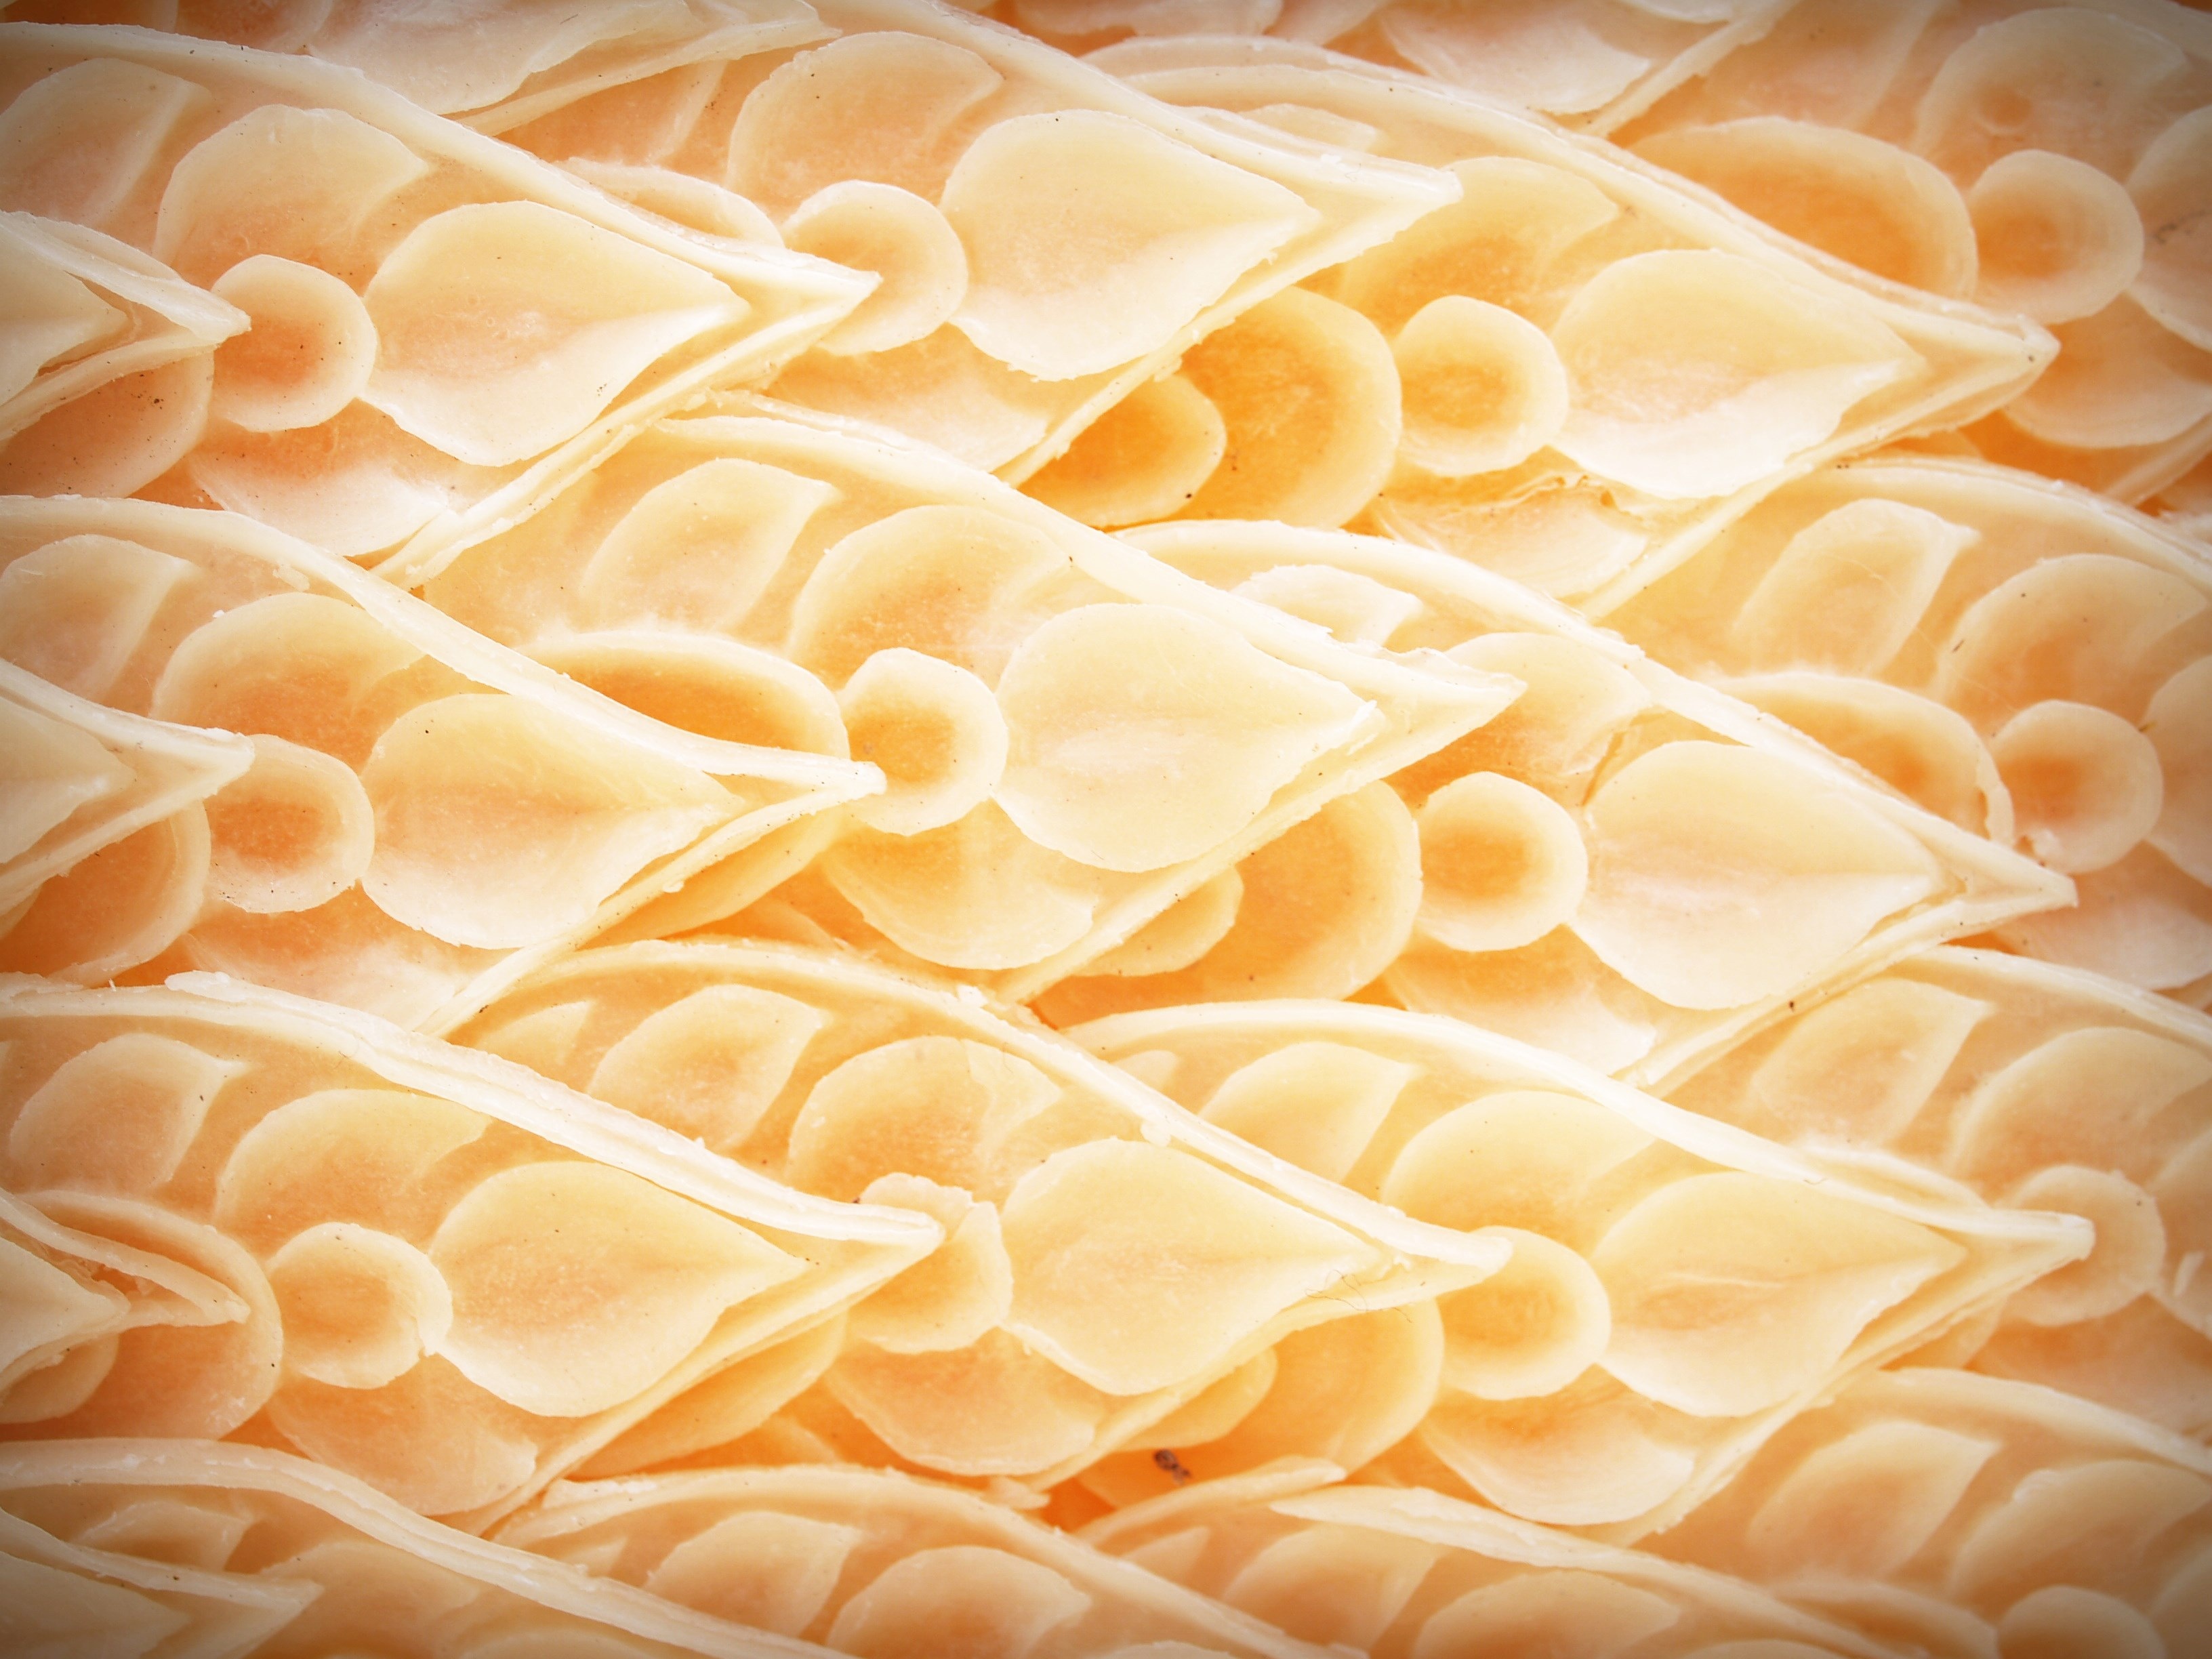
creative, architecture, flower, interior, travel, formation, decoration, pattern, dish, food, produce, artistic, buddhist, religion, yellow, candle, cuisine, artwork, thailand, ornament, cut, garland, sculpture, art, festival, gold, design, decorative, assembly, carvings, culture, carved, soft, detail, ornamental, delicate, tradition, enjoyment, thai, hobby, wax, form, greet, italian food, european food